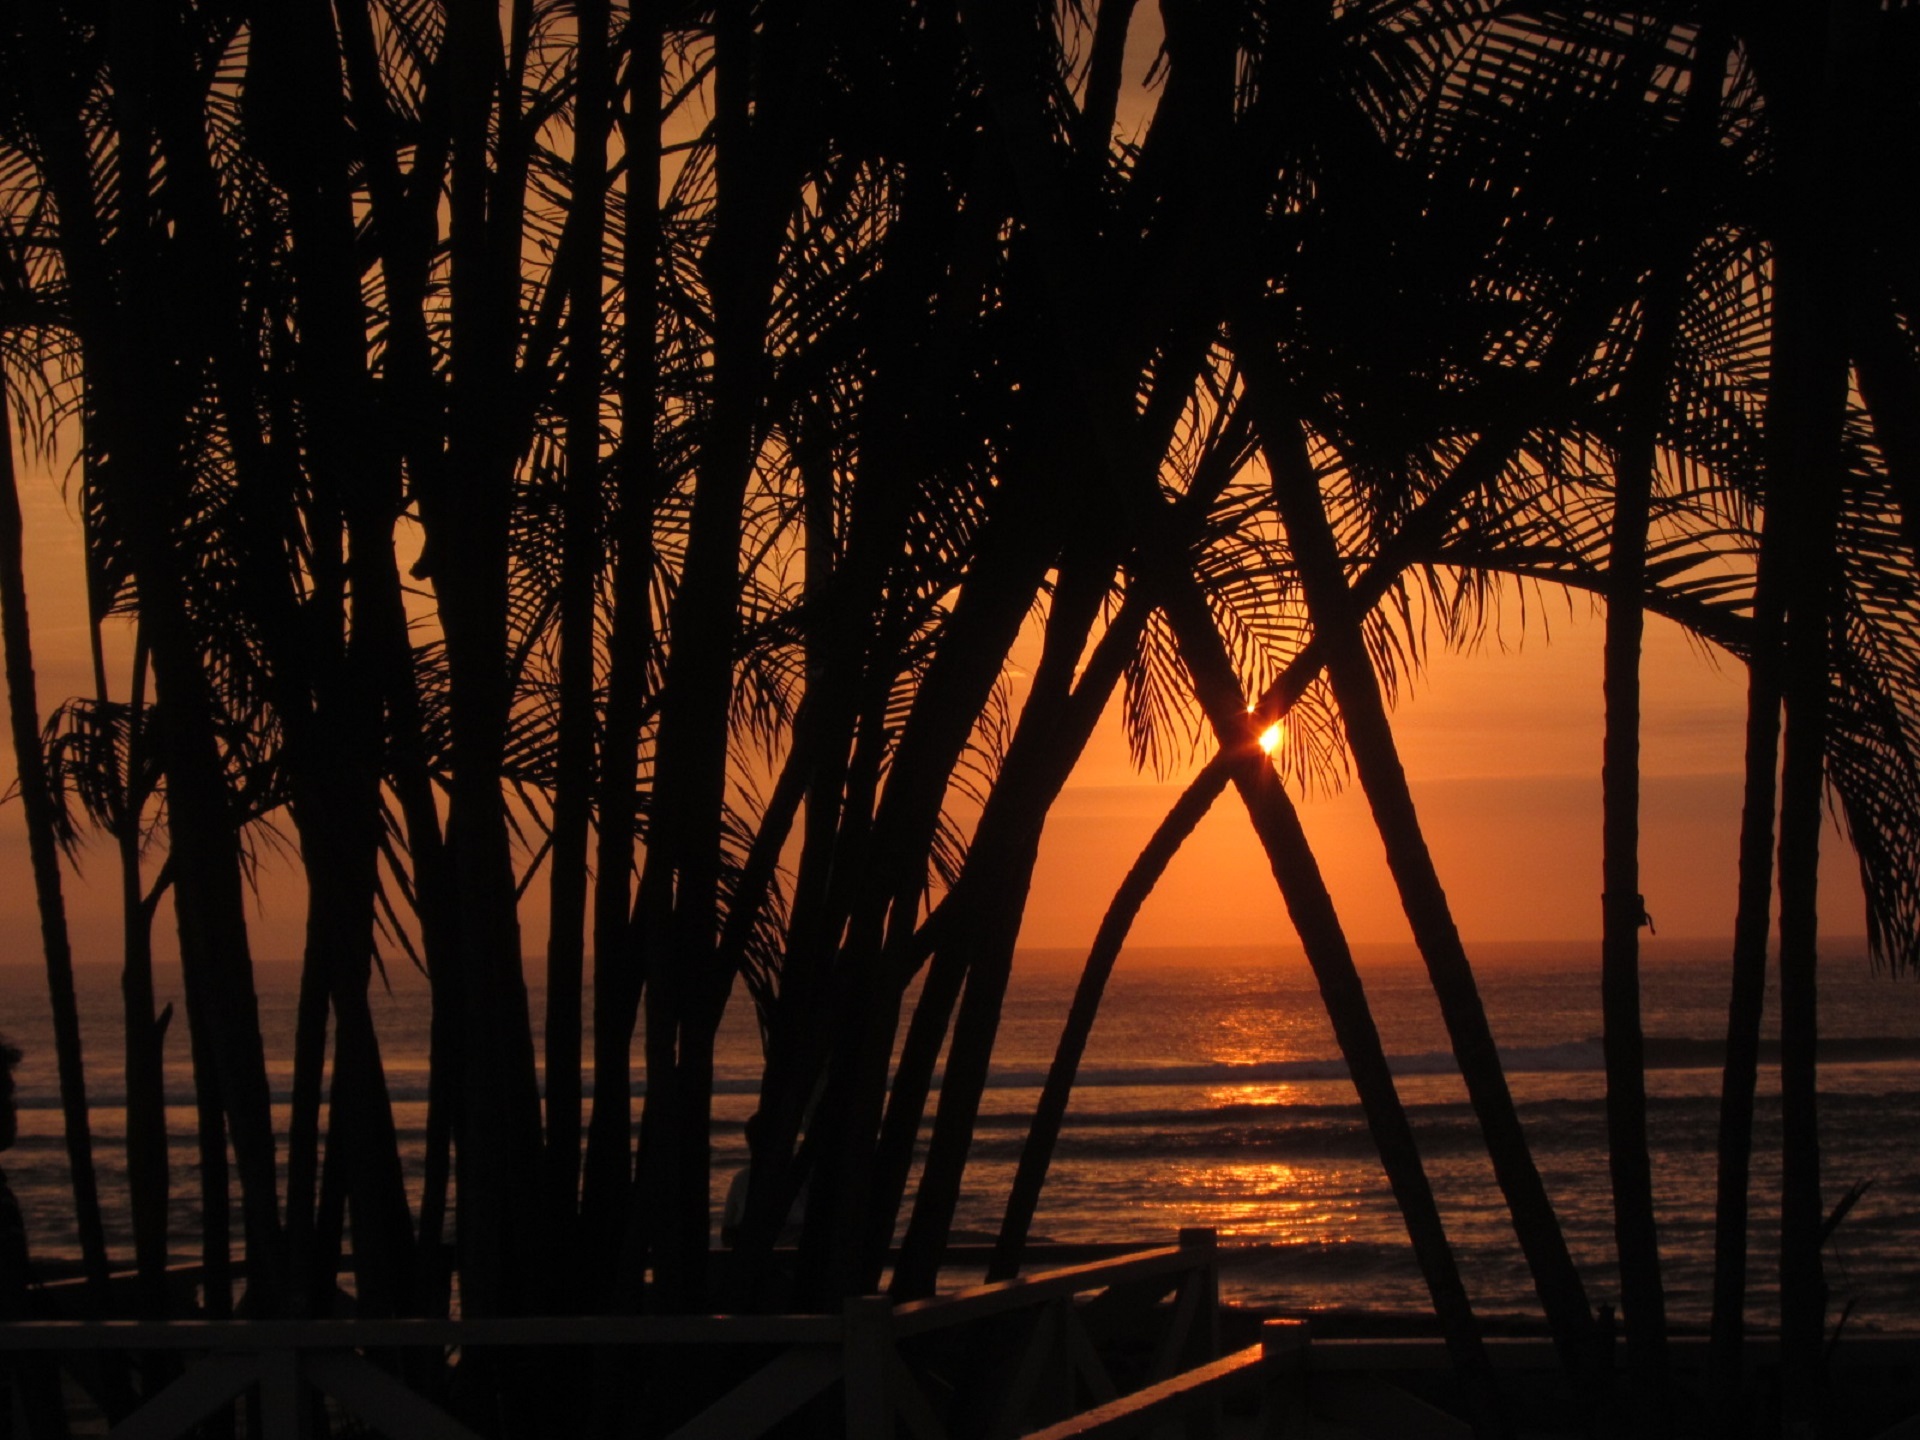
beach, landscape, sea, tree, water, nature, ocean, sun, sunrise, sunset, night, sunlight, morning, dawn, dusk, evening, reflection, tranquil, scenic, peaceful, seascape, calm, darkness, trees, palms, silhouettes, tropical sunset, woody plant, arecales